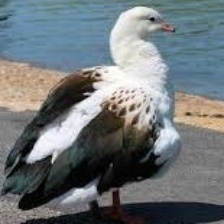
Species: ANDEAN GOOSE
Scientific name: CHLOEPHAGA MELANOPTERA
ImageNet parent category: goose